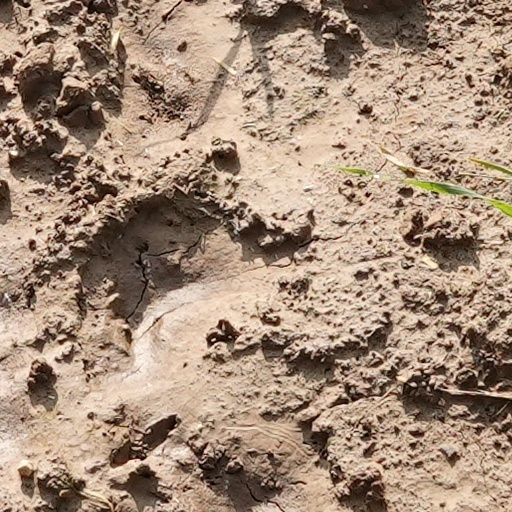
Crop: wheat